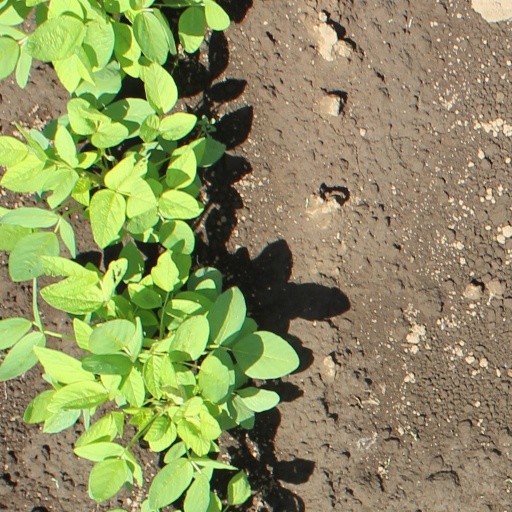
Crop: soybean